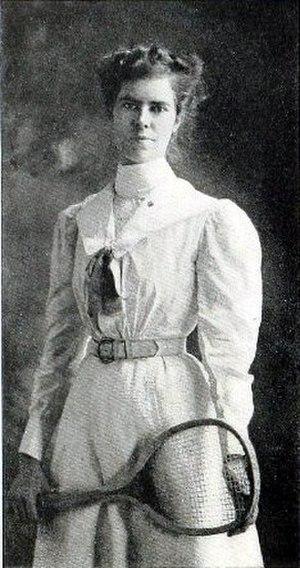
Myrtle McAteer est une joueuse de tennis américaine de la fin du XIXᵉ siècle et du début du XXᵉ, l'une des meilleures de son pays.